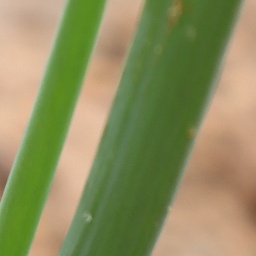
Label: healthy